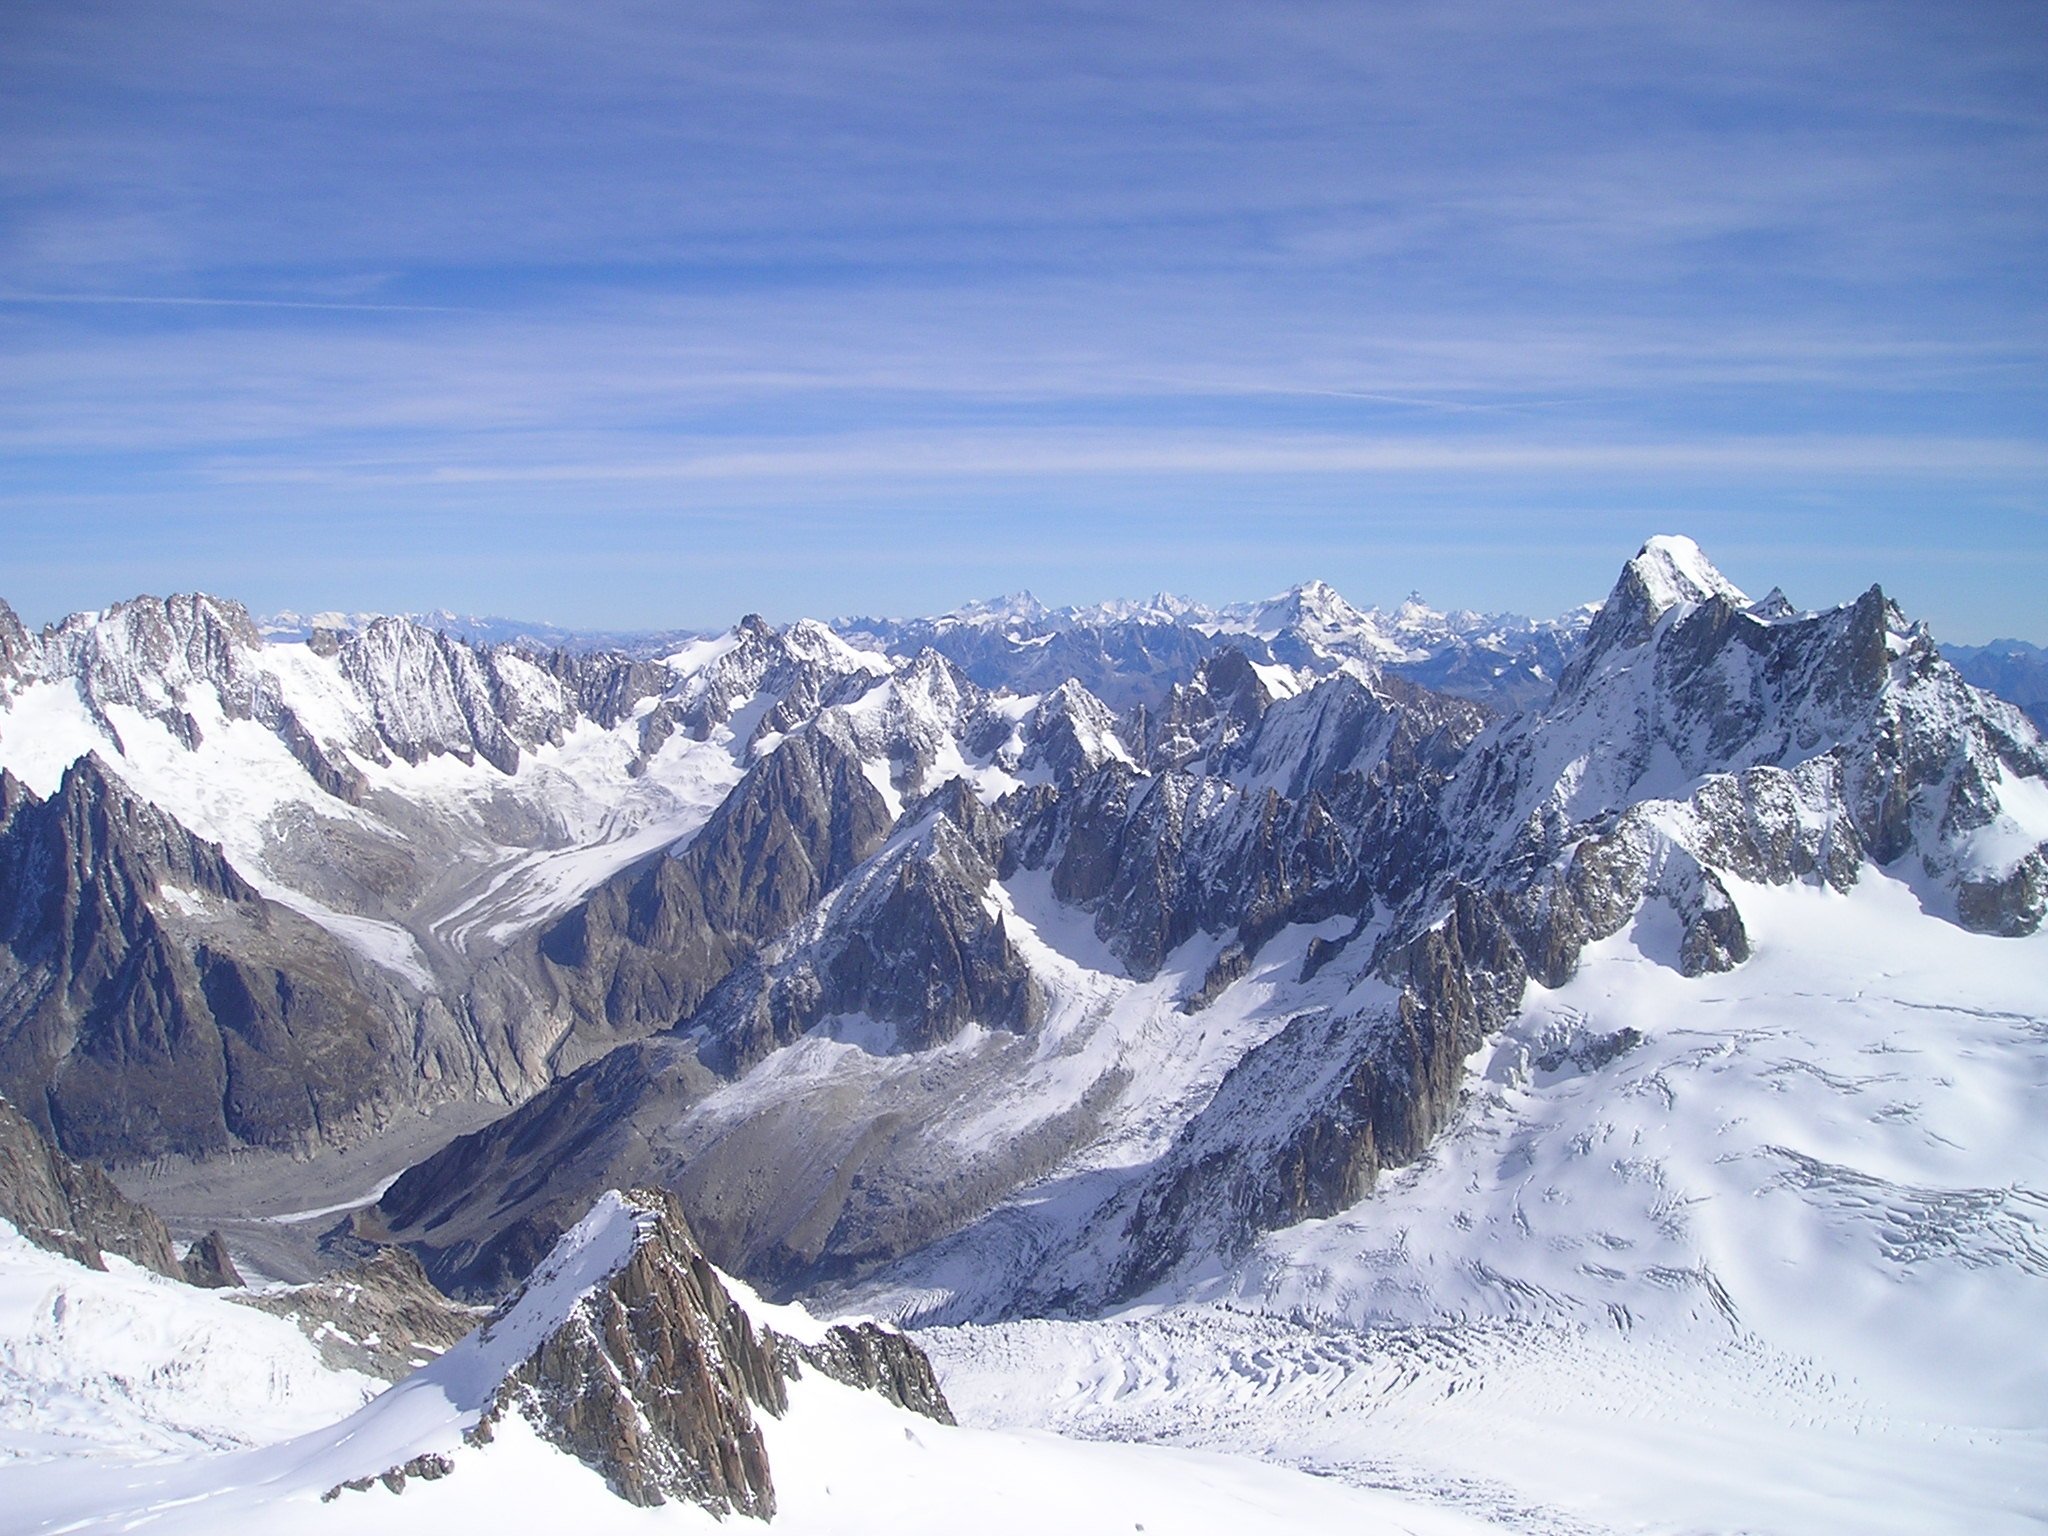
mountain, snow, winter, mountain range, weather, alpine, season, ridge, summit, chamonix, mountaineering, mountains, alps, plateau, cirque, piste, high mountains, landform, ski touring, mountain pass, ski mountaineering, geographical feature, mountainous landforms, geological phenomenon, grandes choir asses